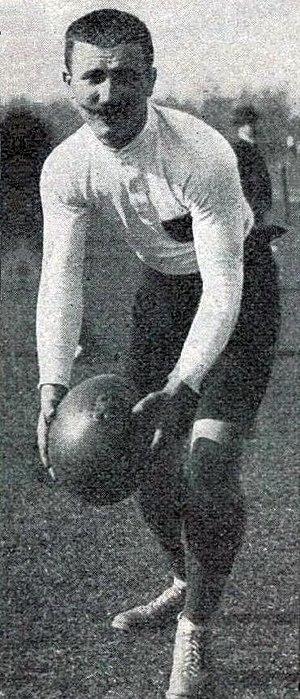
Maurice Bruneau en avril 1905.
Maurice Bruneau, né le 1ᵉʳ décembre 1883 à Bordeaux et mort le 30 décembre 1967 également à Bordeaux, est un joueur français de rugby à XV et un ingénieur œnologue.